Pöstlingbergbahn

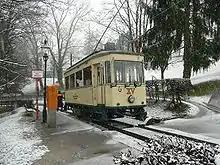
Car XV leaving Tiergarten stop (stop for the zoo of Linz) in a light snowfall, three days before the end of meter-gauge operation and trolley pole current collection

Starting on 25 March 2008 service was temporarily halted for reconstruction and fleet replacement. During the 14-month suspension of rail service, buses provided a substitute service. On the existing section of the line, the most notable change was the re-gauging from meter gauge to 900 mm. The track was completely rebuilt, the unusual "Y" head rails being replaced with conventional flat-bottomed rails on concrete ties/sleepers.